SS-Green Light Racing

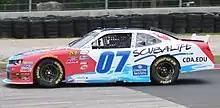
Ray Black Jr. in the No. 07 in 2016

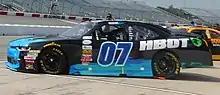
Black Jr. in the car in 2017

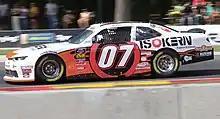
Black Jr. in the car in 2019

In 2016, the team announced that they would field the No. 07 full-time for Ray Black Jr. with sponsorship from ScubaLife.com in all the races. He picked up 9 top-20 finishes, with a best finish of 14th at Bristol in August. He finished 19th in the driver standings. Black returned to the No. 07 for 2017 but was replaced by Todd Bodine for Charlotte. It was later announced that Spencer Boyd and Andy Lally would drive at Pocono and Mid-Ohio respectively.